Eugene McCarthy 1968 presidential campaign

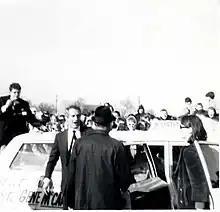
Actor Paul Newman at a McCarthy rally in Wisconsin

The month of March kicked off with charges from the media that McCarthy's campaign was just dragging along. Cited was his tardiness to the Senate floor, which failed to prevent a Southern filibuster against a civil rights bill drafted by fellow Minnesota Senator Walter Mondale. Despite the setback, three precincts in Minnesota elected McCarthy supported delegates to caucuses, to the detriment of Vice-President Hubert Humphrey, and President Johnson decided to abandon Massachusetts, giving 72 delegates to McCarthy. He described the news as "encouraging". At this point, McCarthy had spent a large amount of time campaigning in New Hampshire, hoping to improve his standing before the state's critical primary. Meanwhile, President Johnson's campaign circulated the slogan that "the communists in Vietnam are watching the New Hampshire primary ... don't vote for fuzzy thinking and surrender." McCarthy likened this statement to McCarthyism, a reference to Senator Joe McCarthy of Wisconsin. Opinion polls prior to the New Hampshire primary showed that McCarthy's support stood at only 10 to 20 percent. Although he did not win the contest, he stunned spectators of the race by winning a surprising 42.2 percent of the vote to Johnson's 49.4 percent. Media outlets described the results as a "moral victory" for McCarthy, and influenced Robert Kennedy's decision to enter the race on March 16. Kennedy's announcement did not affect McCarthy's campaign. He remained committed to the "young people" who had supported his campaign all along, and remarked that he was "better qualified to run for the presidency" than Kennedy. McCarthy set his sights on Wisconsin and began to prepare for the state's April primary. He ran advertisements in newspapers throughout the state and included his platform. In it, he called for "more federal aid for education", collective bargaining rights for farmers, "a guaranteed minimum livable income for all Americans", the construction of "at least one million new housing units each year, and more "federal funds to stop pollution". While in Wisconsin, he criticized the government of South Vietnam, saying that it would be "too kind" to label the entity as corrupt and a dictatorship. He then announced his intentions to enter the primaries in Indiana and Florida, and hoped to compete in California in the upcoming months. On March 31, President Johnson made the surprise announcement that he was dropping out of the race and would not seek to be renominated for the presidency.